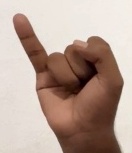
ASL sign: I